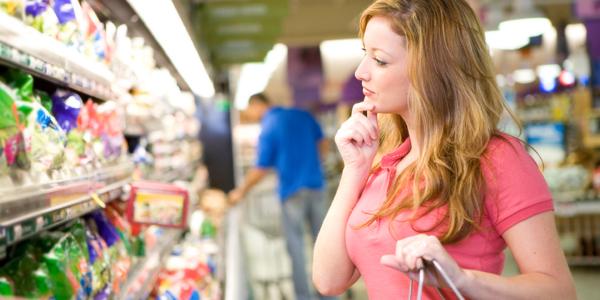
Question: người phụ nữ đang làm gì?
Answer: người phụ nữ đang suy nghĩ về các món hàng sẽ mua